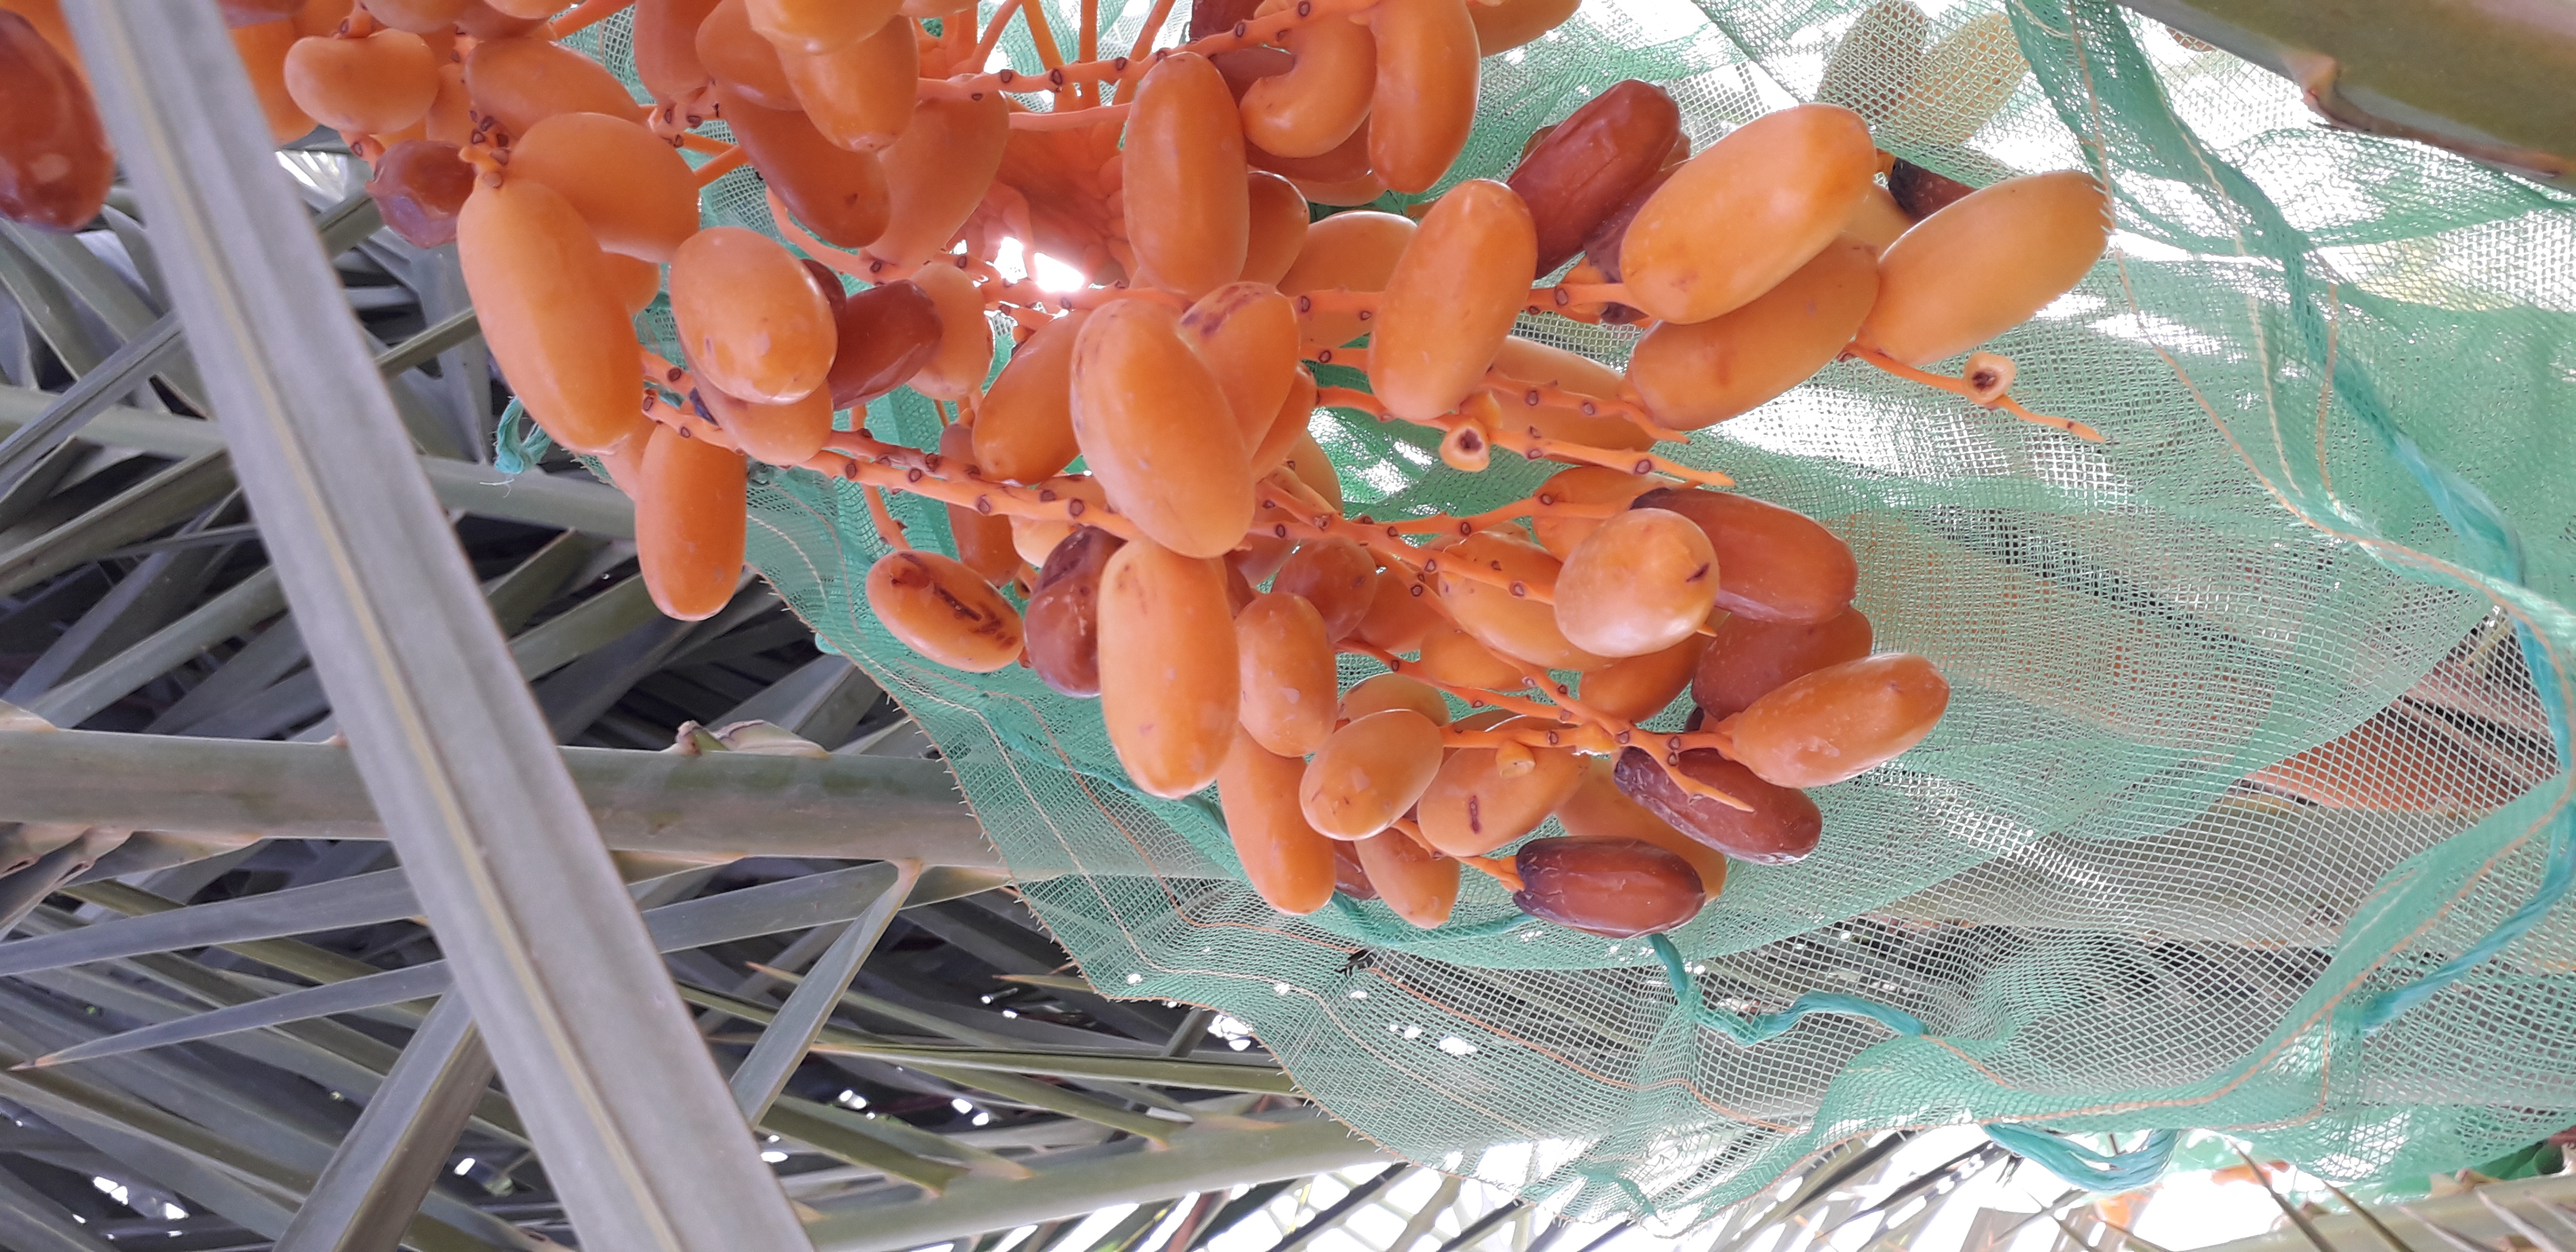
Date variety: kholt